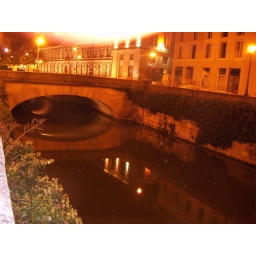
This is a river in Chalons. You can take boat rides through tunnels under the city.